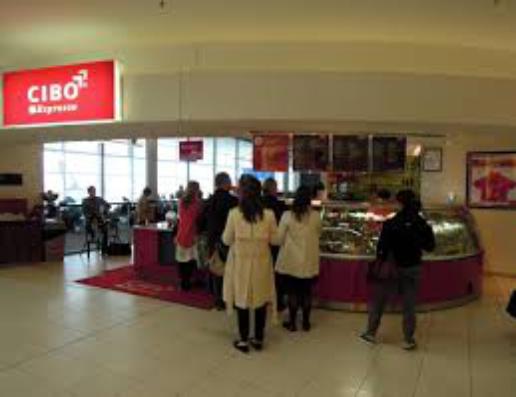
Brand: Cibo Espresso
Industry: Food